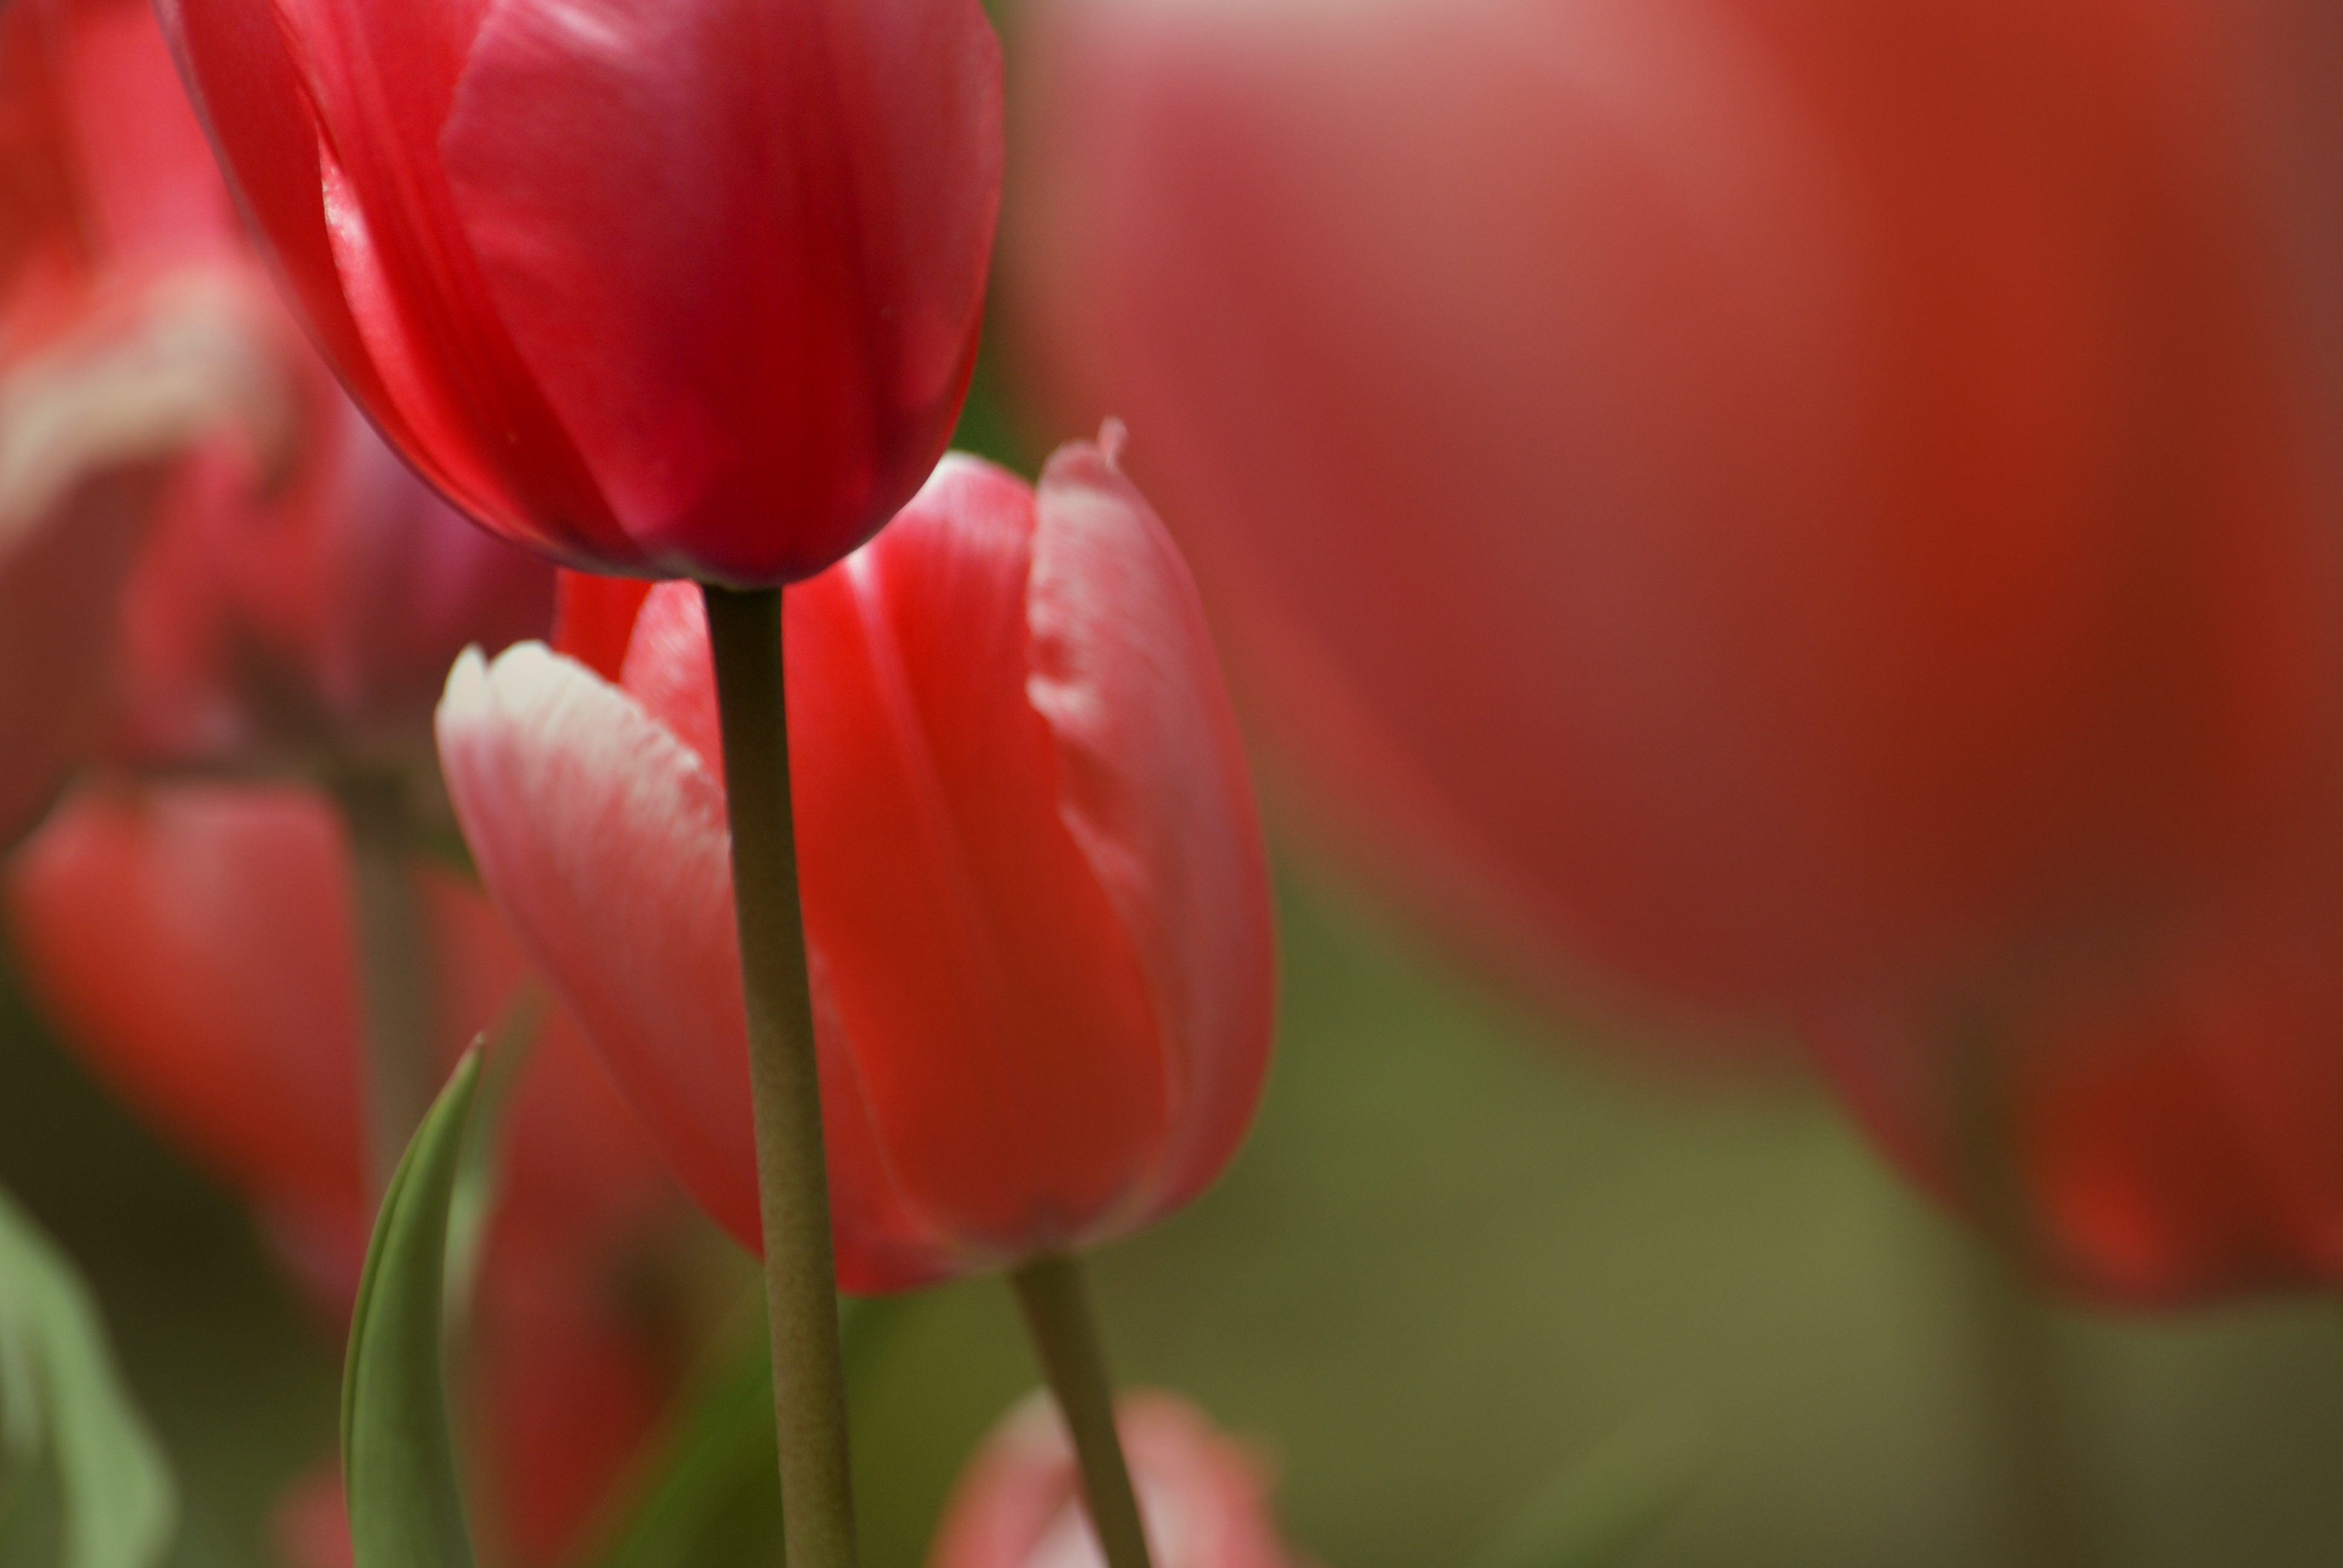
plant, flower, petal, tulip, spring, red, flowers, close up, publicdomain, pretty, tulips, blooms, macro photography, flowering plant, lily family, plant stem, land plant